Compton Castle

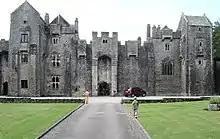

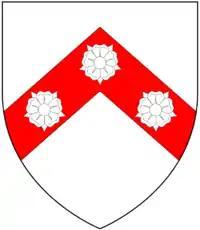
Arms of Gilbert: "Argent, on a chevron gules three roses of the field"

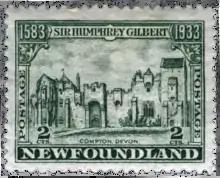

Compton Castle in the parish of Marldon in Devon, is a fortified manor house in the village of Compton (formerly "Compton Pole"), about west of Torquay on the southern coast of Devon, England. The estate was home to the families of Compton, de la Pole, Doddiscombe, Gilbert and Templer. The castle has been home to the Gilbert family for most of the time since it was built. Listed as a Grade 1 set of buildings, it has been a National Trust property since 1951.